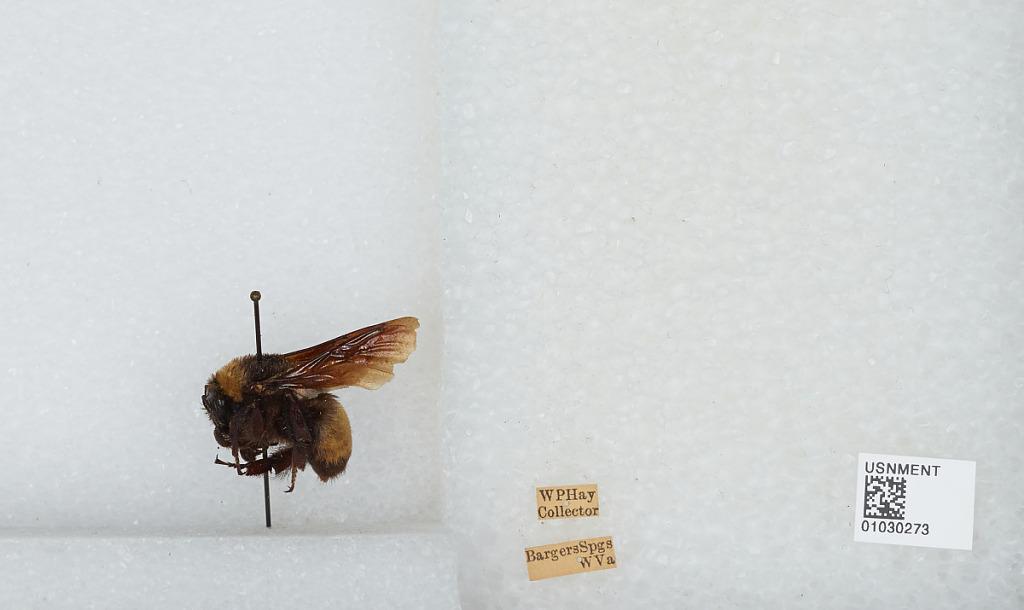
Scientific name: Bombus (Fervidobombus) pensylvanicus pensylvanicus (De Geer)
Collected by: W. Hay
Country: United States
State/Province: West Virginia
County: Summers
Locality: Bargers Springs
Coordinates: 37.6143, -80.7579